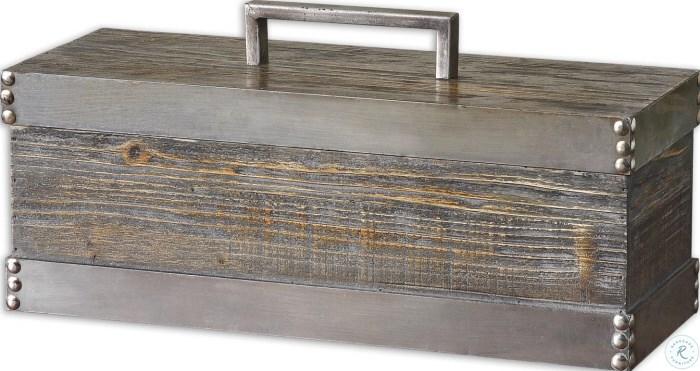
Category: Decor
Style: Industrial